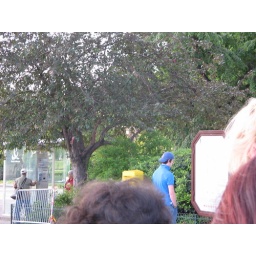
Mark in the blue shirt waitin